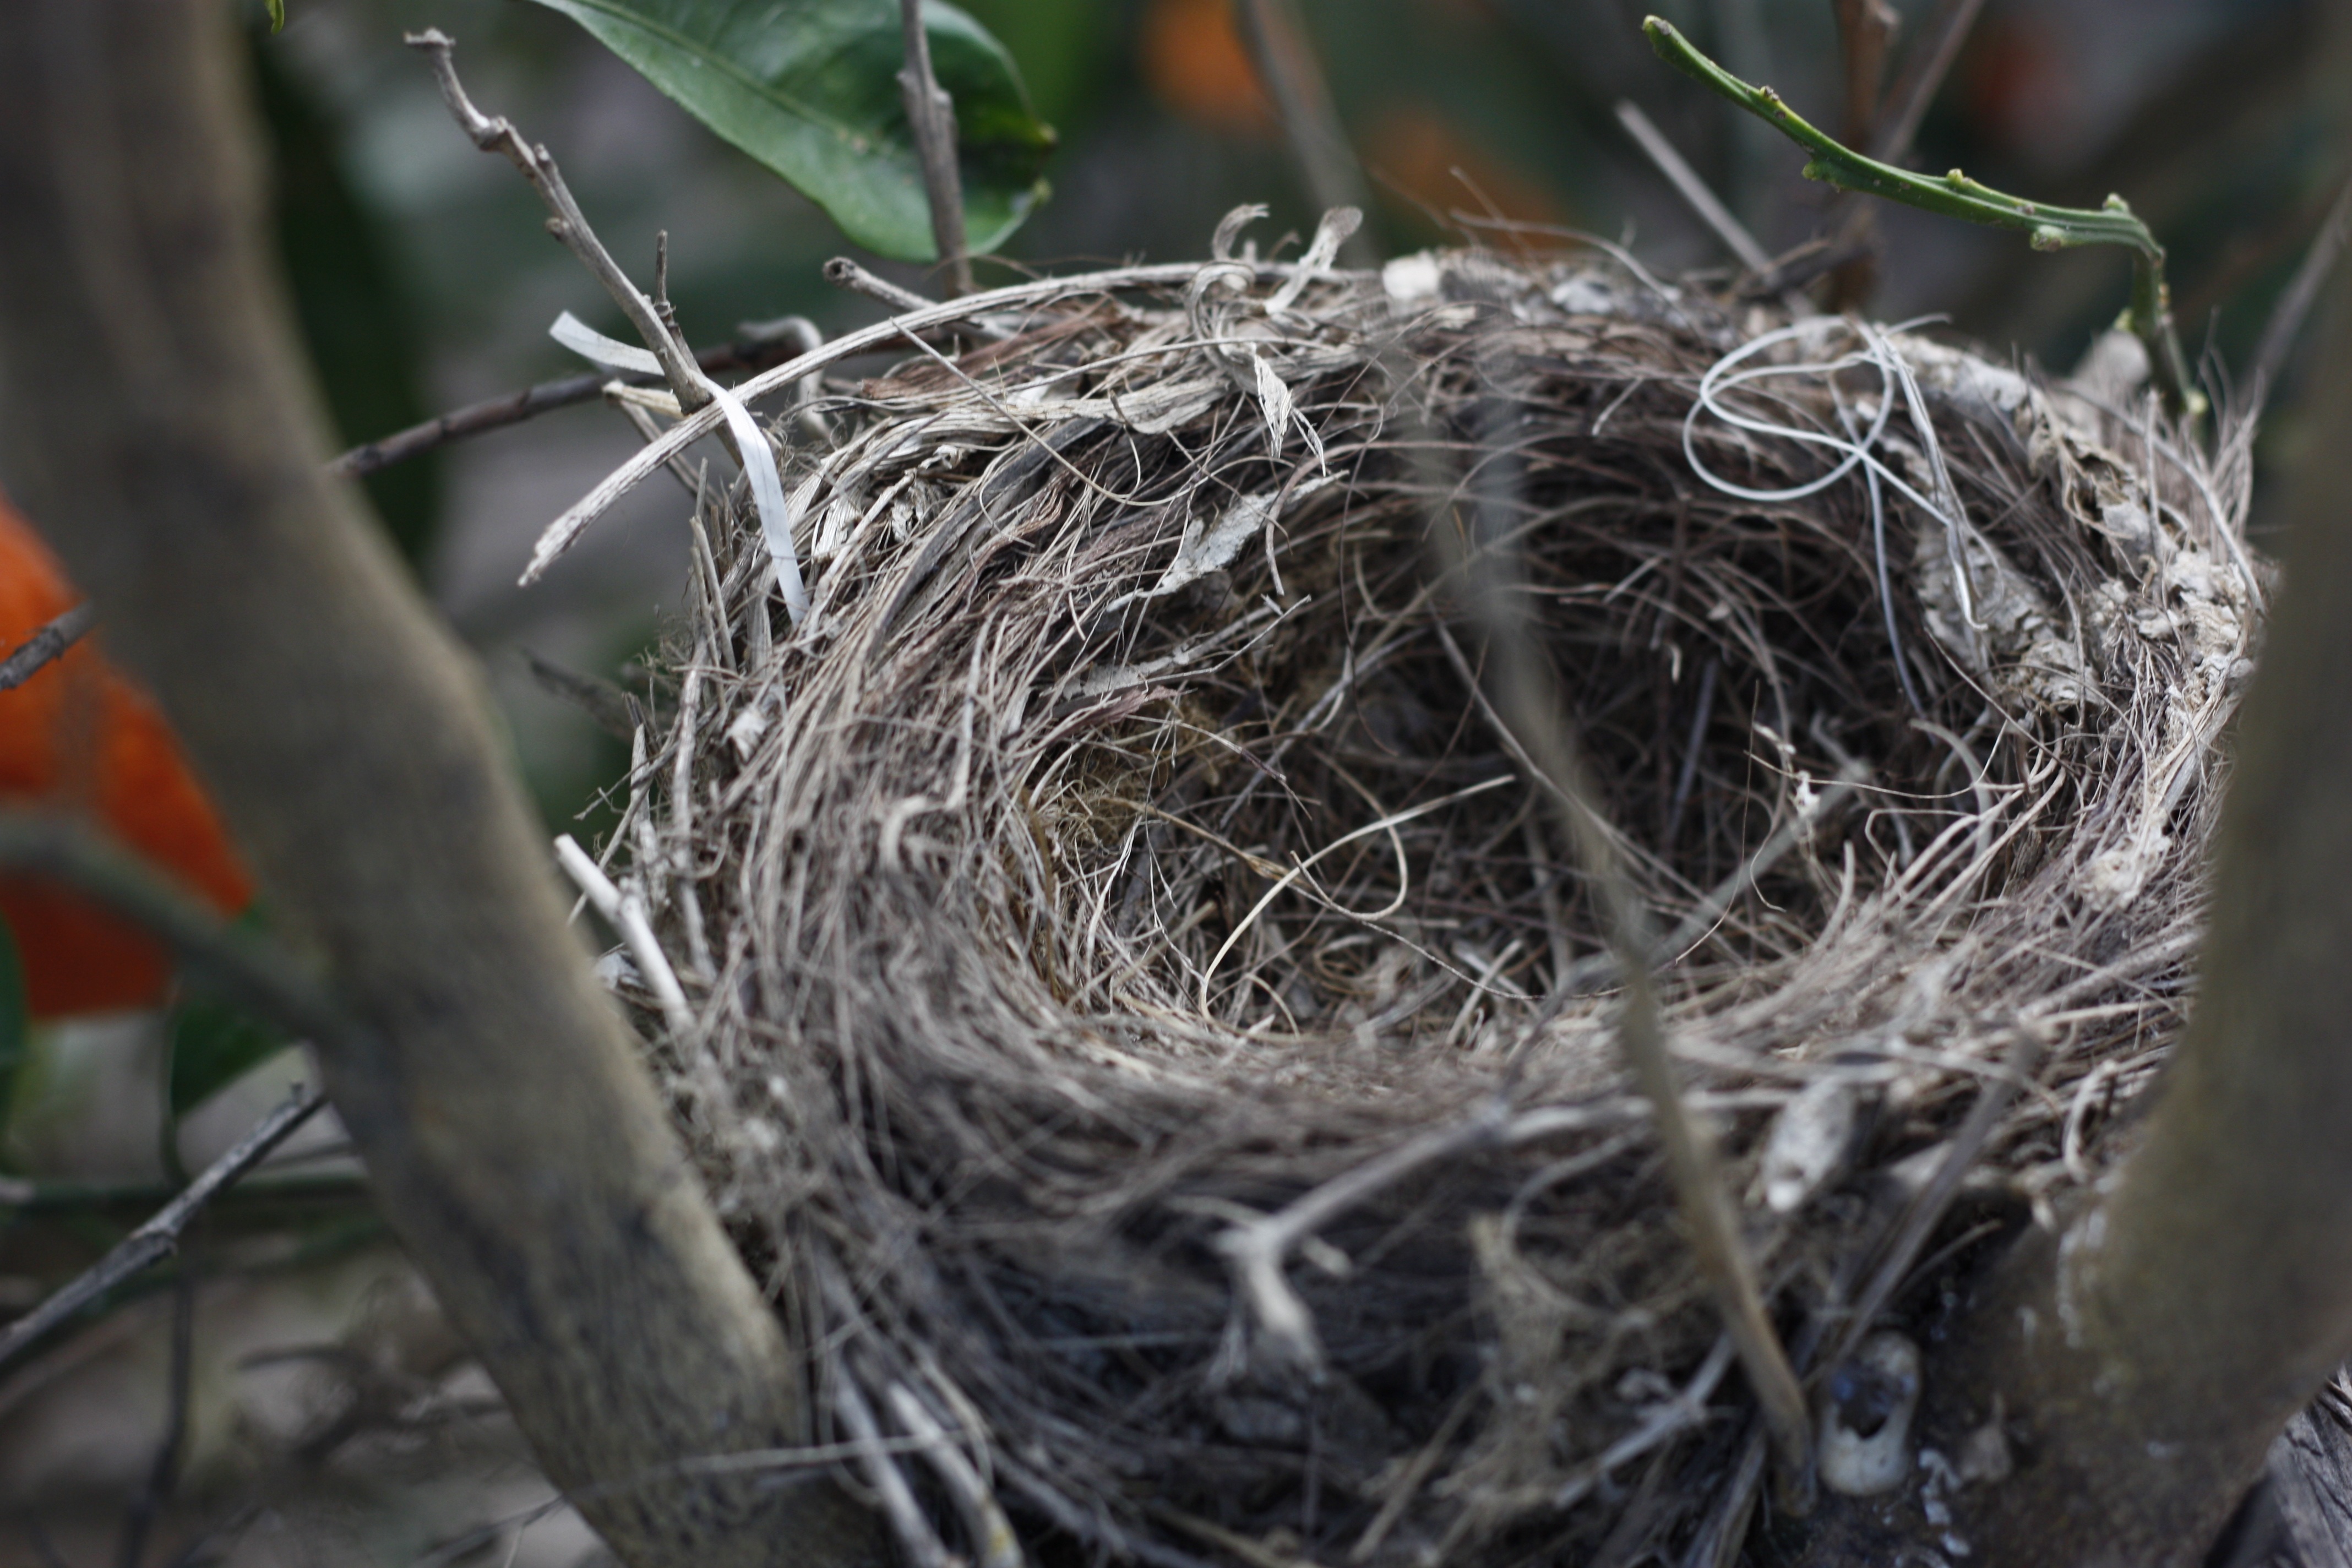
tree, nature, branch, bird, bird nest, vertebrate, nest, old world flycatcher, perching bird